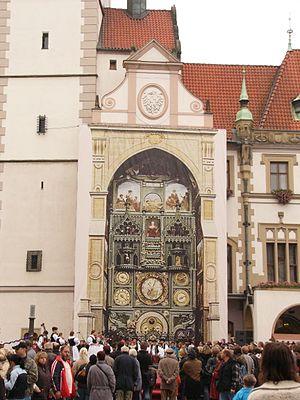
Toile peinte pendant les travaux de restauration de l'horloge astronomique du beffroi de l'hôtel de ville d'Olomouc. Čeština: Rekostrukce (předválečné) podoby olomouckého orloje v 1. polovině 20. století. (Plátno přes dnešní podobu orloje.)